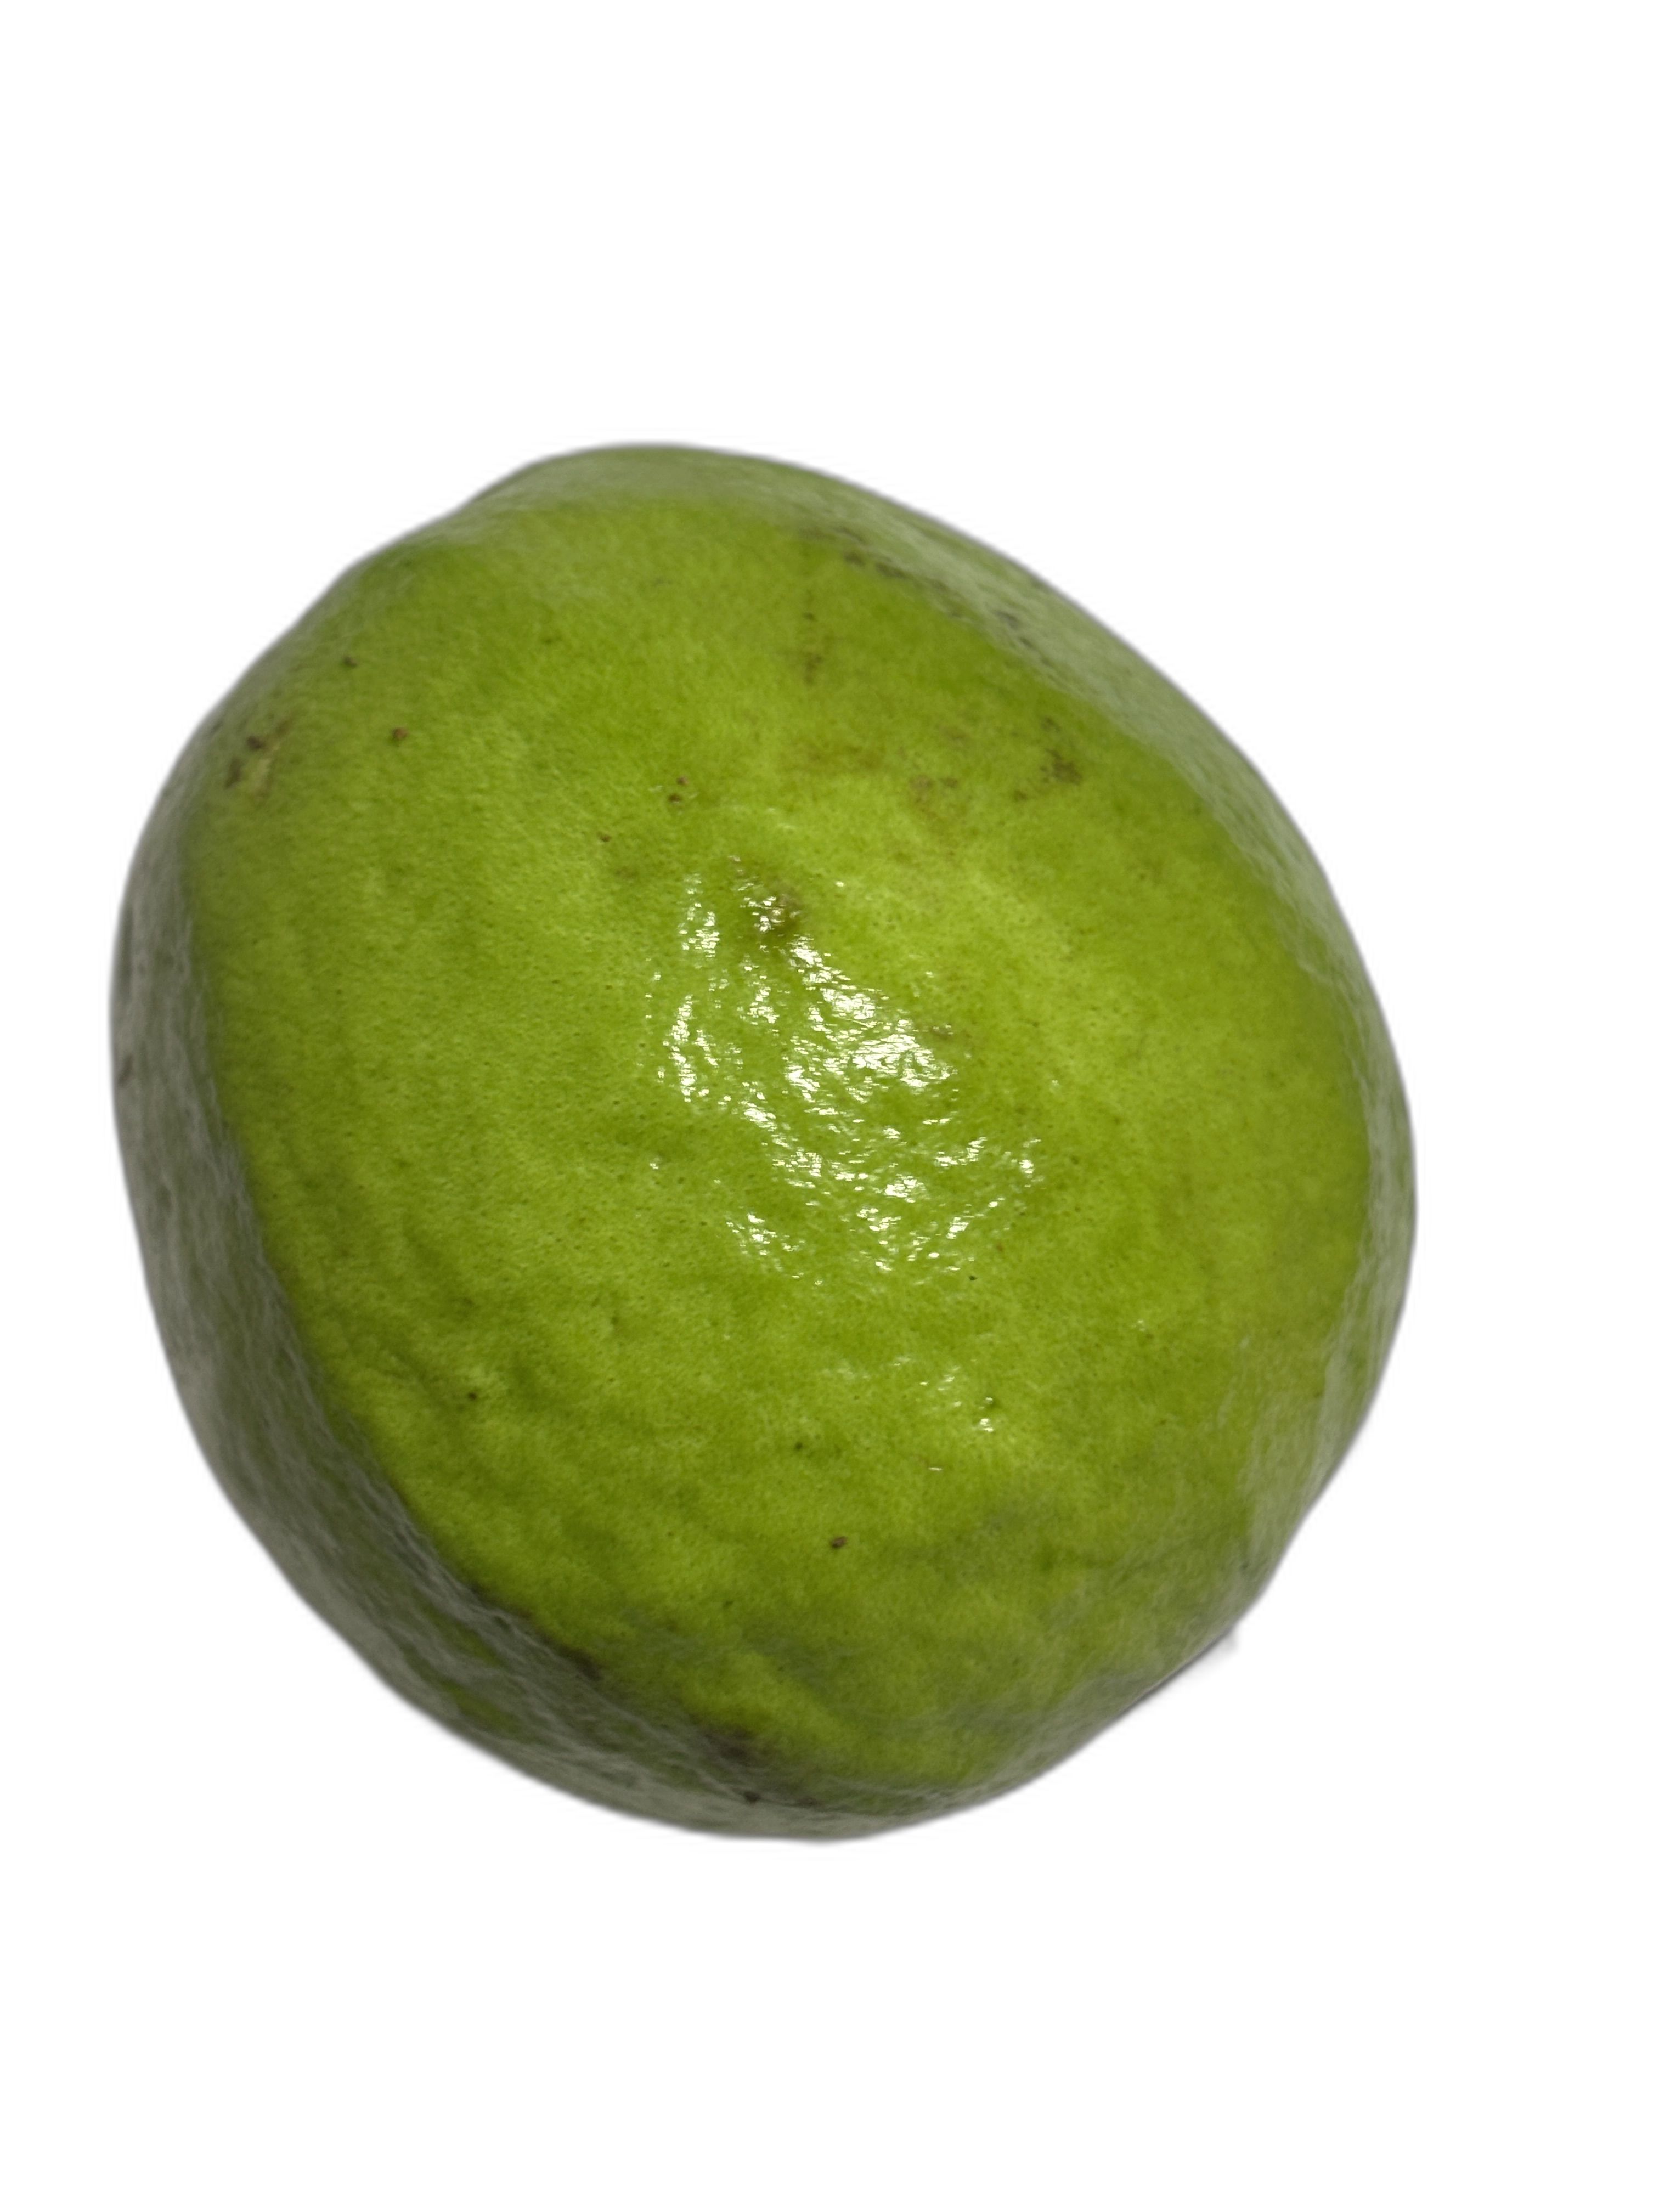
Plant part: fruit
Disease: Healthy